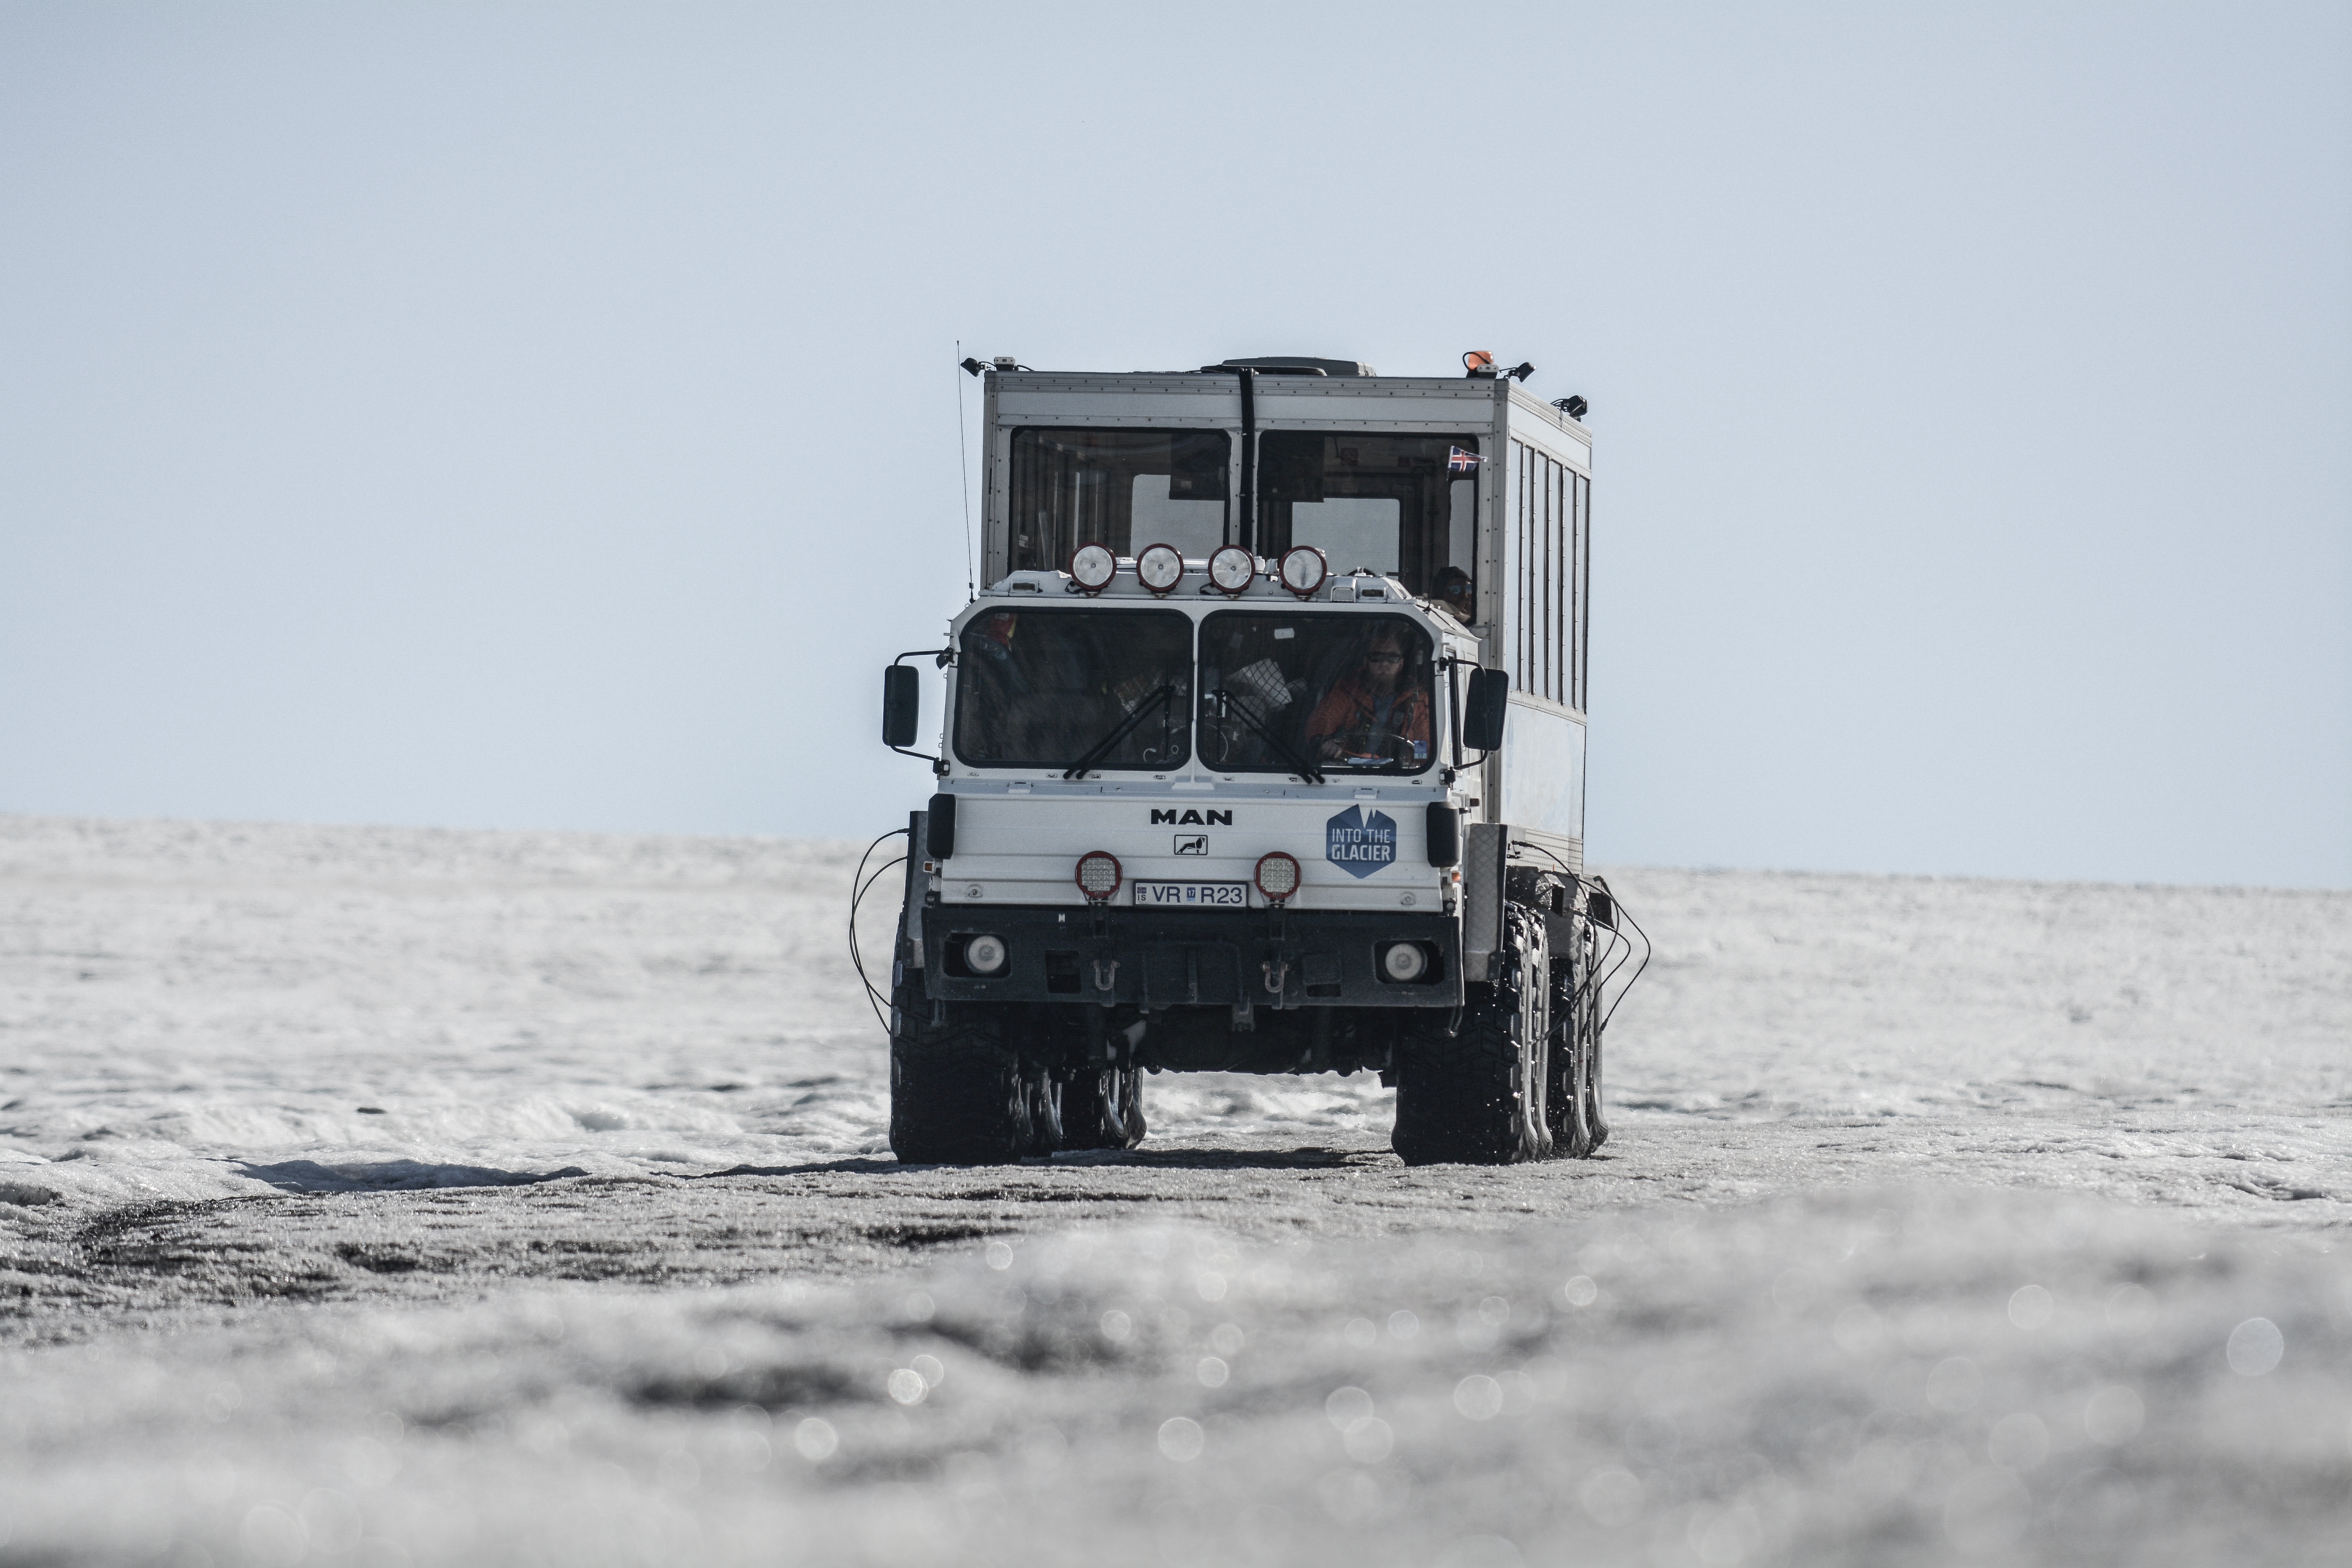
snow, winter, transport, truck, vehicle, weather, industrial, machine, machinery, industry, off road vehicle, off roading